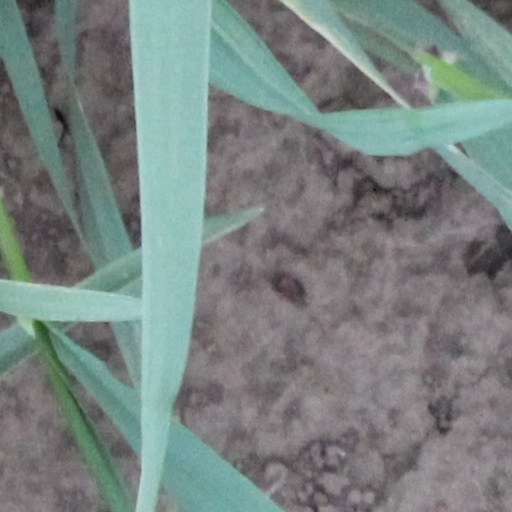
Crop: wheat